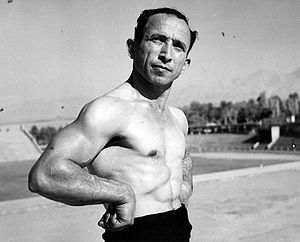
Jafar Salmasi
Mohammad Jafar Salmasi var en iransk vægtløfter, der deltog i de Olympiske sommerlege 1948 i London, hvor han dels vandt bronze, dels satte olympisk rekord i kategorien træk med 100 kg.